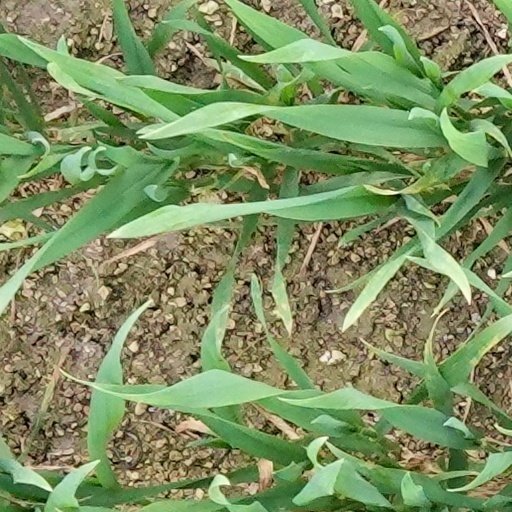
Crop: wheat